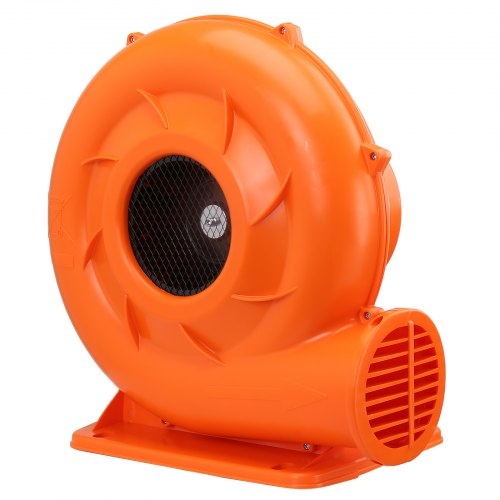
Inflatable Bounce House Blower 1 & 1.2 HP 900W Commercial Air Pump Fan
Inflatable Bounce House Blower 1 & 1.2 HP 900W Commercial Air Pump Fan Powerful Performance Safety Top Design Waterproof Function Low-Noise Operation Sturdy Base Convenient Storage Speed: 3300 r/min,Rated Voltage/Frequency: 220-240V/50Hz,Air Volume: 530 m³/h - 550 m³/h,Item Model Number: DS-1.25L,Waterproof Class: IP24,Product Dimensions: 14.96”x 9.29”x 15.16” / 380 x 236 x 385 mm,Net Weight: 15.5 lbs / 7.04 kg,Power: 830W-900W
Brand: VEVOR
Category: Toys & Games > Outdoor Play Equipment > Inflatable Bouncer Accessories